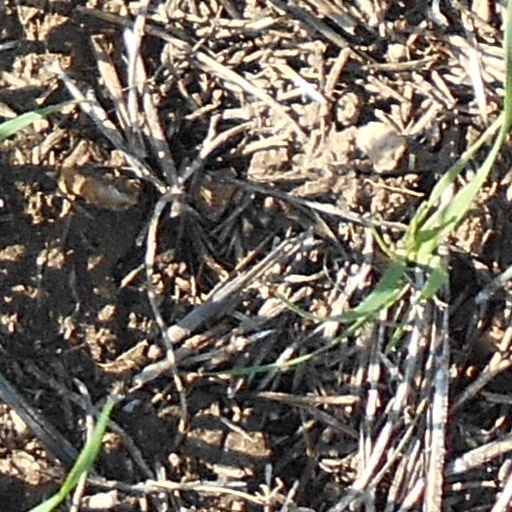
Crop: wheat